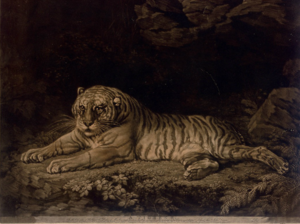
John Dixon est un graveur irlandais à la manière noire, né à Dublin vers 1740, et mort à Londres en 1811.